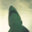
Label: shark